Aspasia (plant)

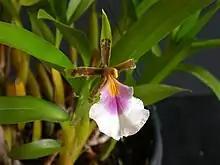
"Aspasia silvana" was described in 1989, after being confounded with an intergeneric natural hybrid.

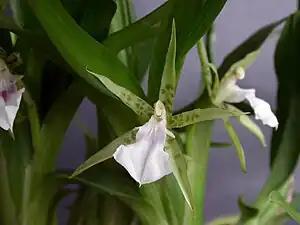
"Aspasia lunata": this star shaped species is the most common in the Southeast of Brazil. It resembles "A. silvana" but is much smaller.

"Aspasia" is a genus of comparatively robust plants intermediate of "Brassia" and "Miltonia", to which it is morphologically closer although can be distinguished because its flowers show the labellum partially fused to the column up to the middle then abruptly folded down in a square angle. They are characterized for often showing am elongated rhizome, with thicker roots than "Miltonia", with more elliptical or elongated and highly laterally flattened pseudobulbs, protected by some foliar sheaths shorter than the leaves, and one or two apical leaves. These are articulated, basally conduplicate, ligulate sometimes with acute apex, thin and narrow, very malleable, light green colored. The inflorescence is erect or arching, shorter than the leaves and bares one to nine flowers sometimes showy, which open in quick sequence holding at least three of four opened at the same time. The inflorescence shoots among the foliar sheaths on the pseudobulbs bases.